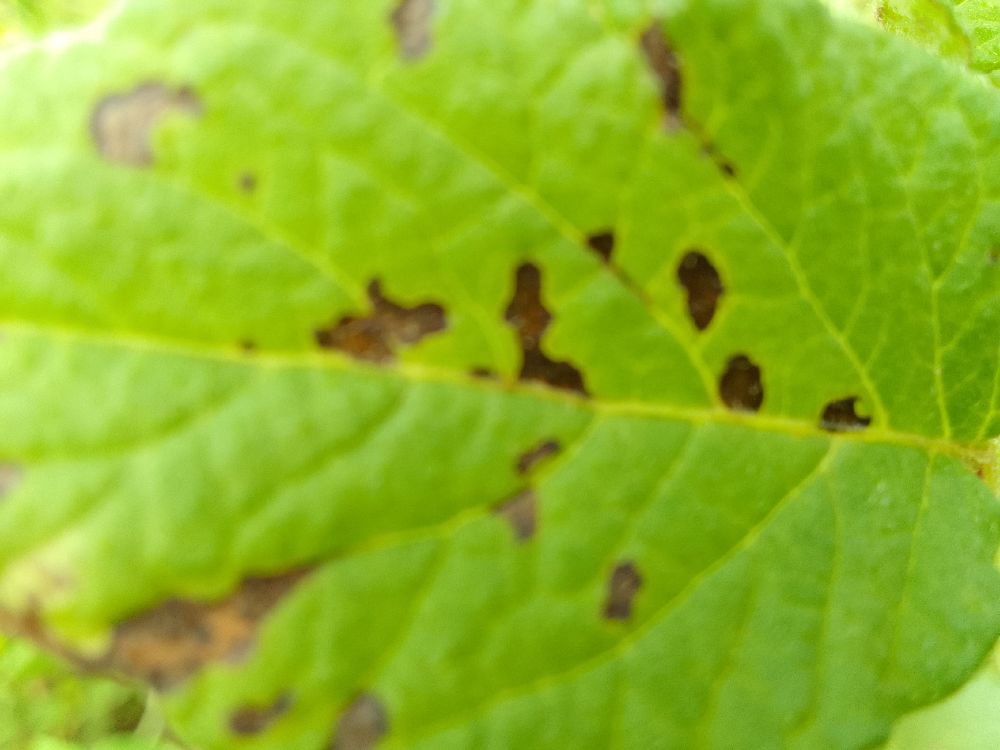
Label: Early blight